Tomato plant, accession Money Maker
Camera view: bottom (45 deg); turntable rotation: 300 degrees
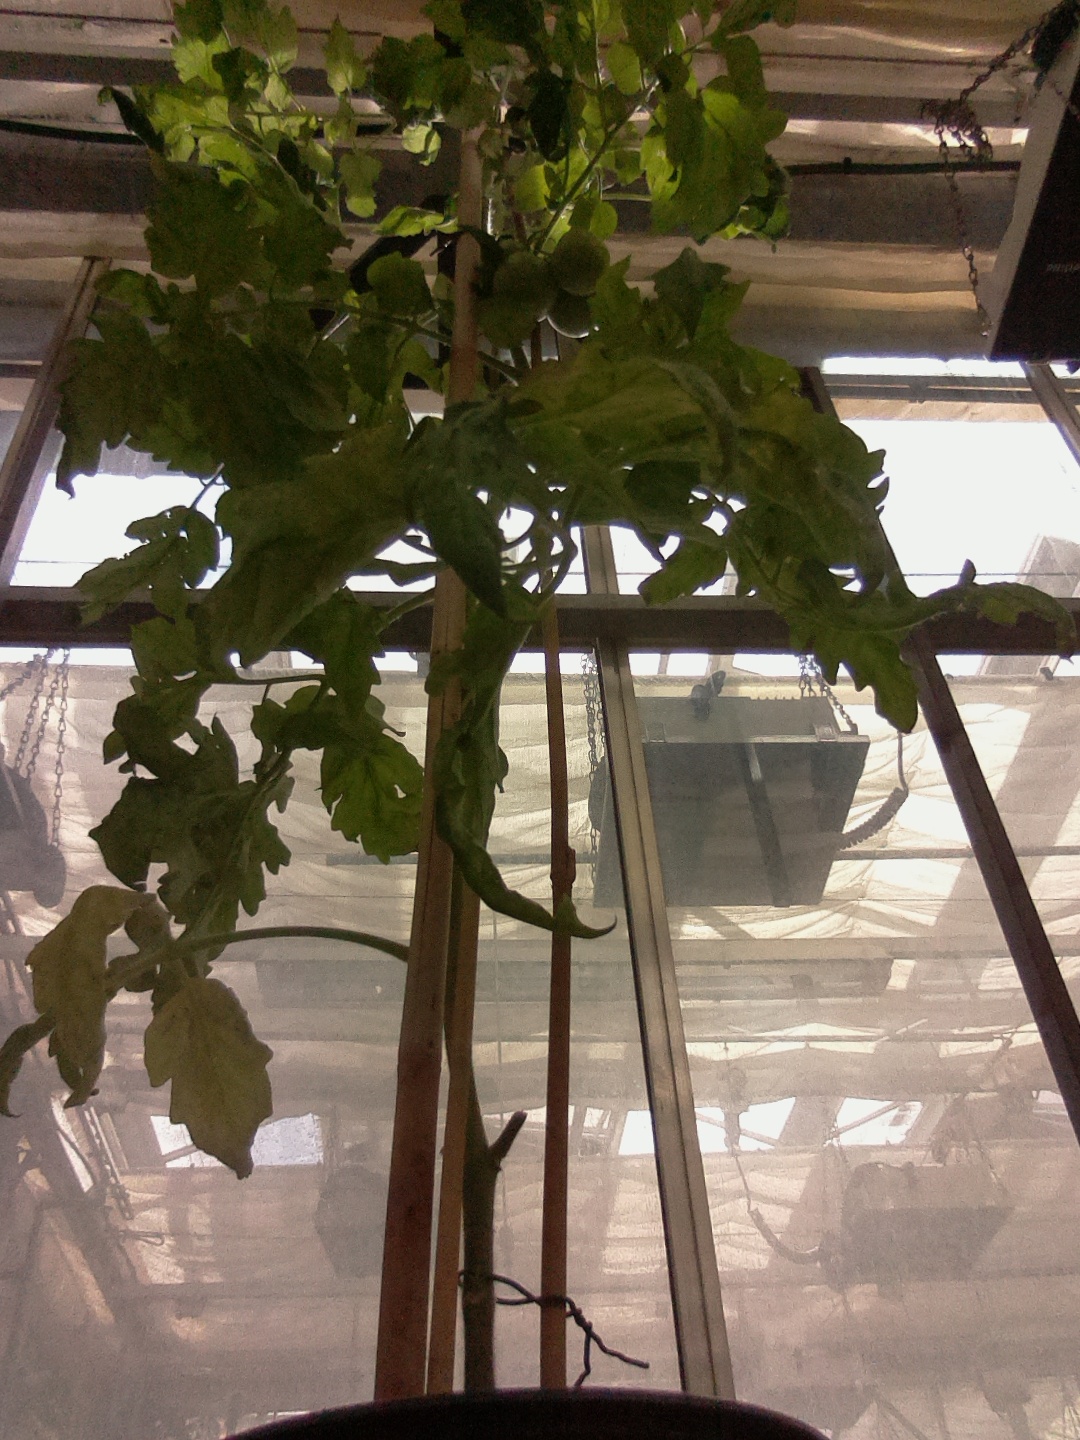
BBCH growth stage 77: 70%-80% of final fruit size